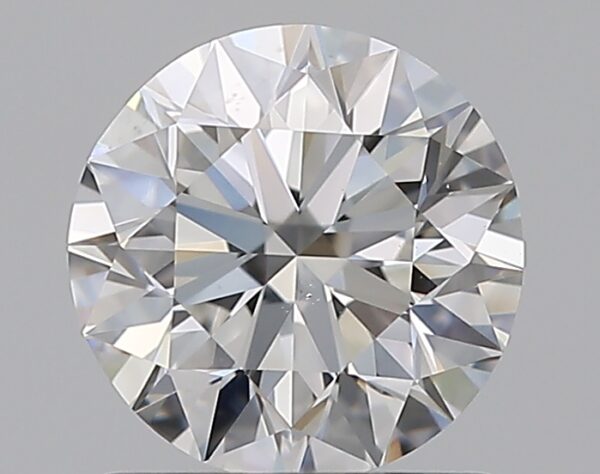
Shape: round
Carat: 1.02
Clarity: VS2
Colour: E
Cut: EX
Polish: EX
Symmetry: EX
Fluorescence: N
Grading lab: GIA
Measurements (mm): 6.38 x 6.42 x 4.01